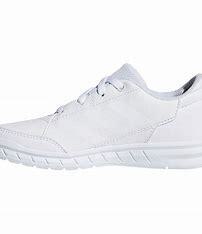
Brand: Adidas
Model: Altasport